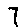
Label: 7